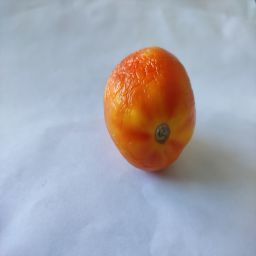
Crop: Tomato
Quality: Old